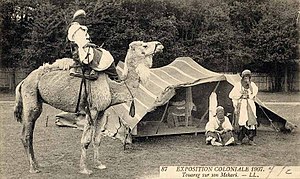
Tuareger
Tuareg på en dromedar (postkort fra 1907).
Tuareg, Touareg, Tuareg-folket eller det blå folk er et nomadefolk, der er en del af berber-folket. Tuaregerne er udvandret fra det nordlige Afrika til Sahel-området omkring 400-tallet.